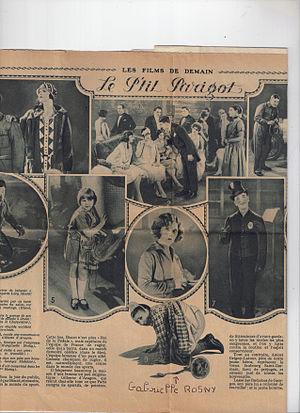
Journal ou programme de l'époque avec Gabrielle Rosny en photo
Gabrielle Rosny, pseudonyme de Gabrielle Félicie Maréteux, est une comédienne française née le 13 mars 1882 à Paris 3ᵉ et morte le 24 janvier 1972 à Paris 14ᵉ.